Robert F. Kennedy

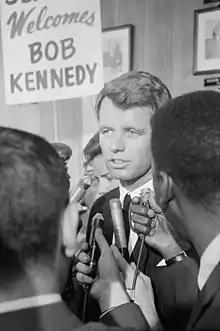
Kennedy at the 1964 Democratic National Convention

From 1957 to 1959, Kennedy made a name for himself while serving as the chief counsel to the U.S. Senate's Select Committee on Improper Activities in Labor and Management, nicknamed the McClellan committee after its chairman John L. McClellan, to investigate labor racketeering. Kennedy was given authority over testimony scheduling, areas of investigation, and witness questioning by McClellan, a move that was made by the chairman to limit attention to himself and allow outrage by organized labor to be directed toward Kennedy.